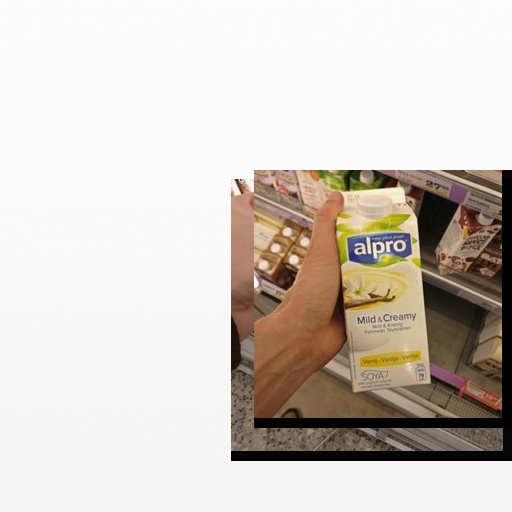
Food items: vanilla_soyghurt, red_grapefruit_juice